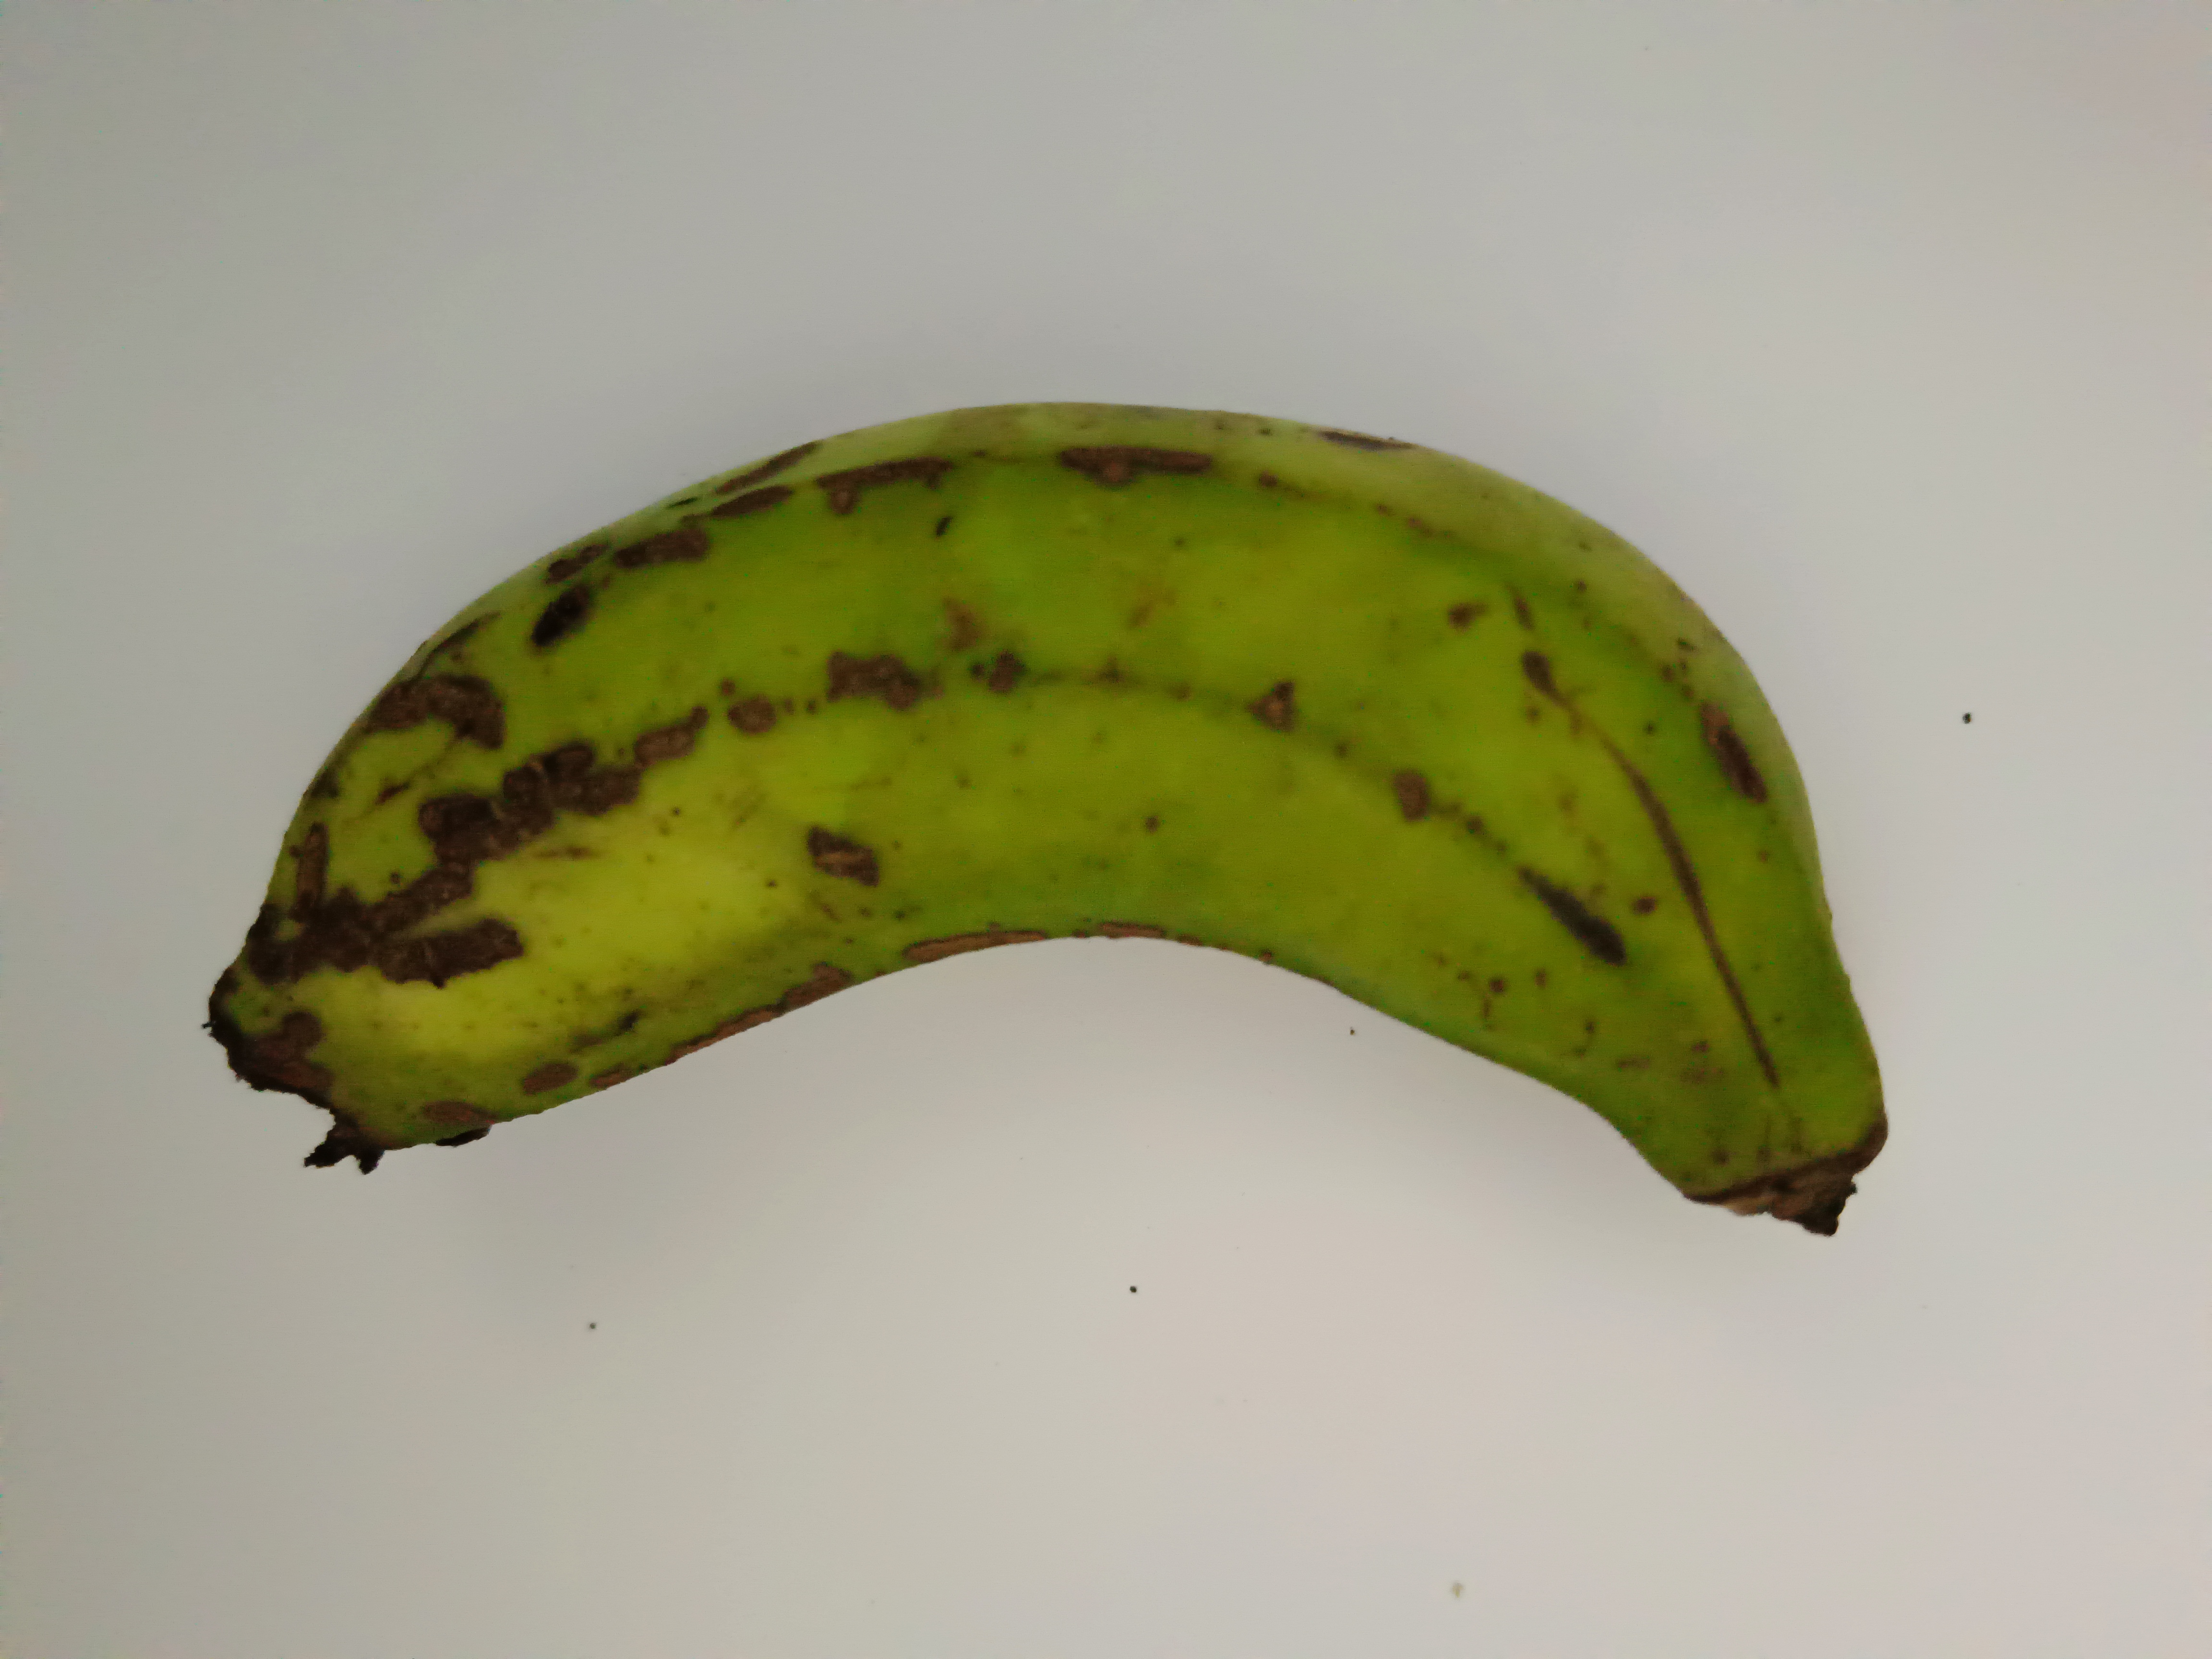
Banana variety: Shobri